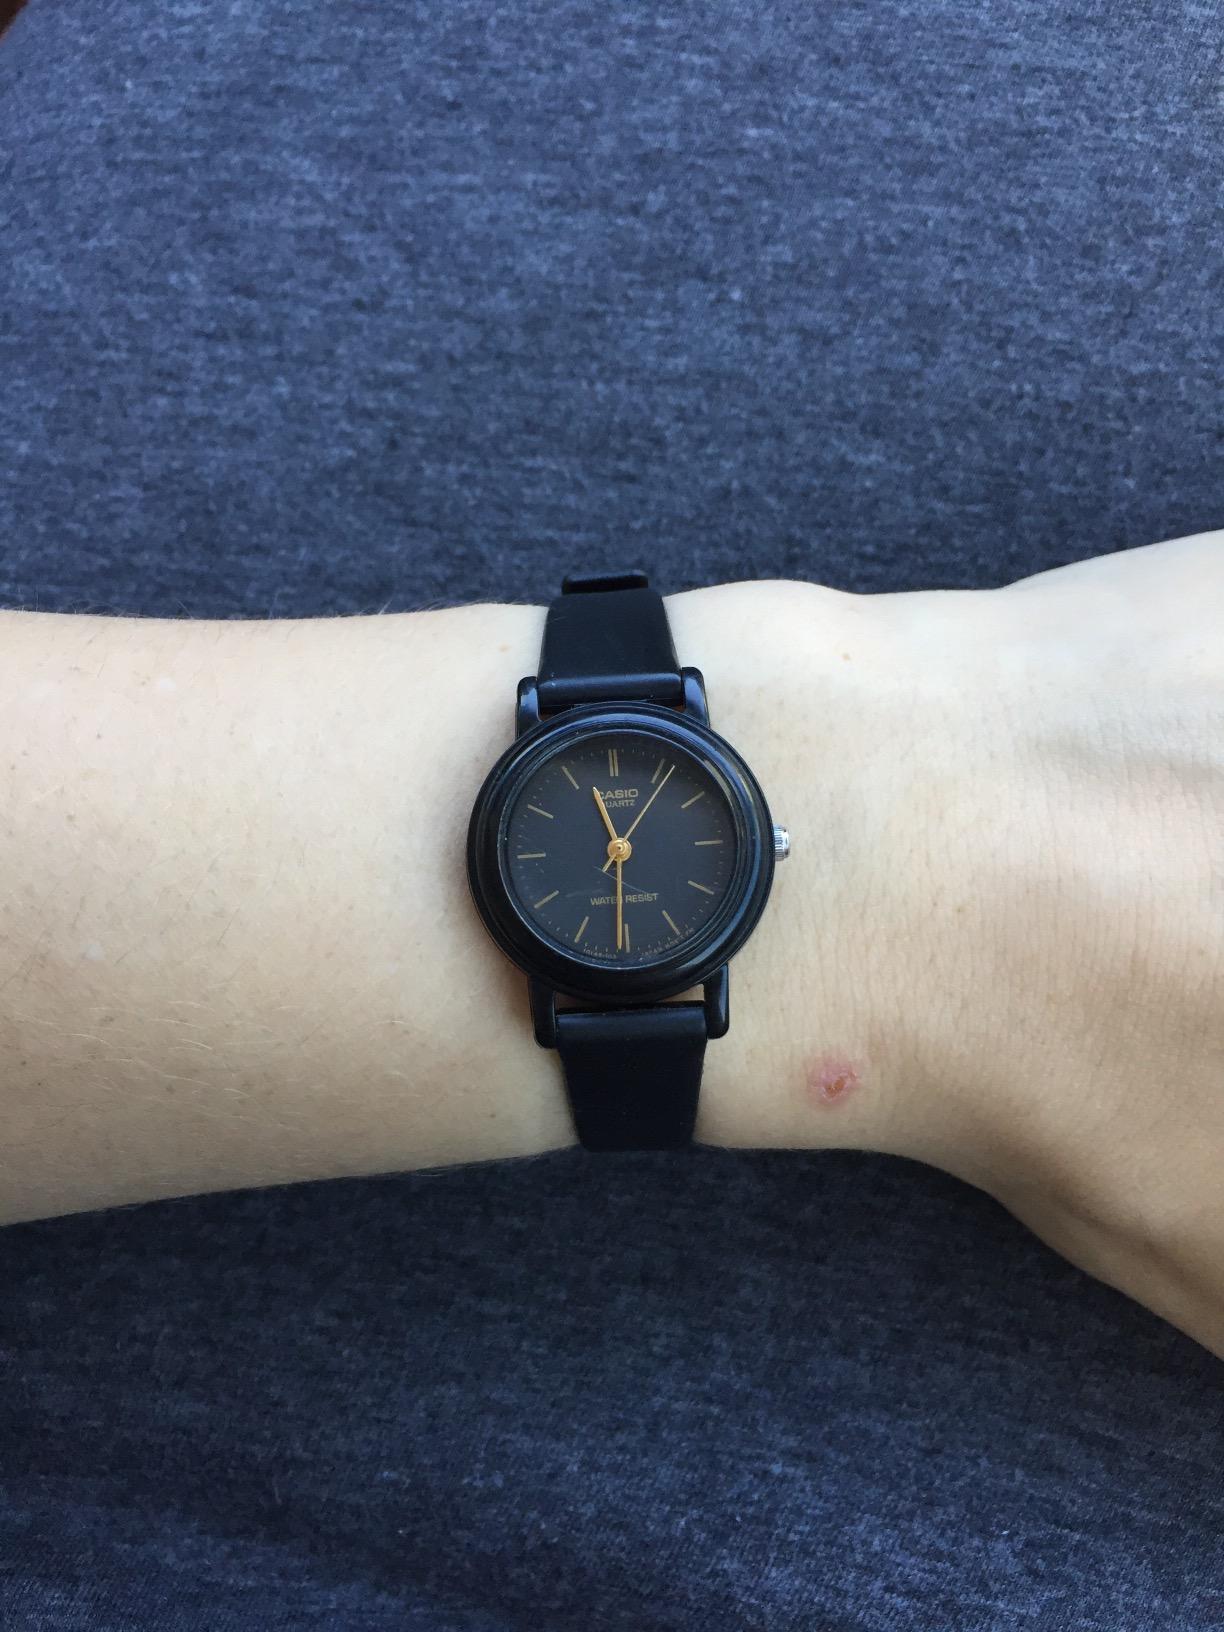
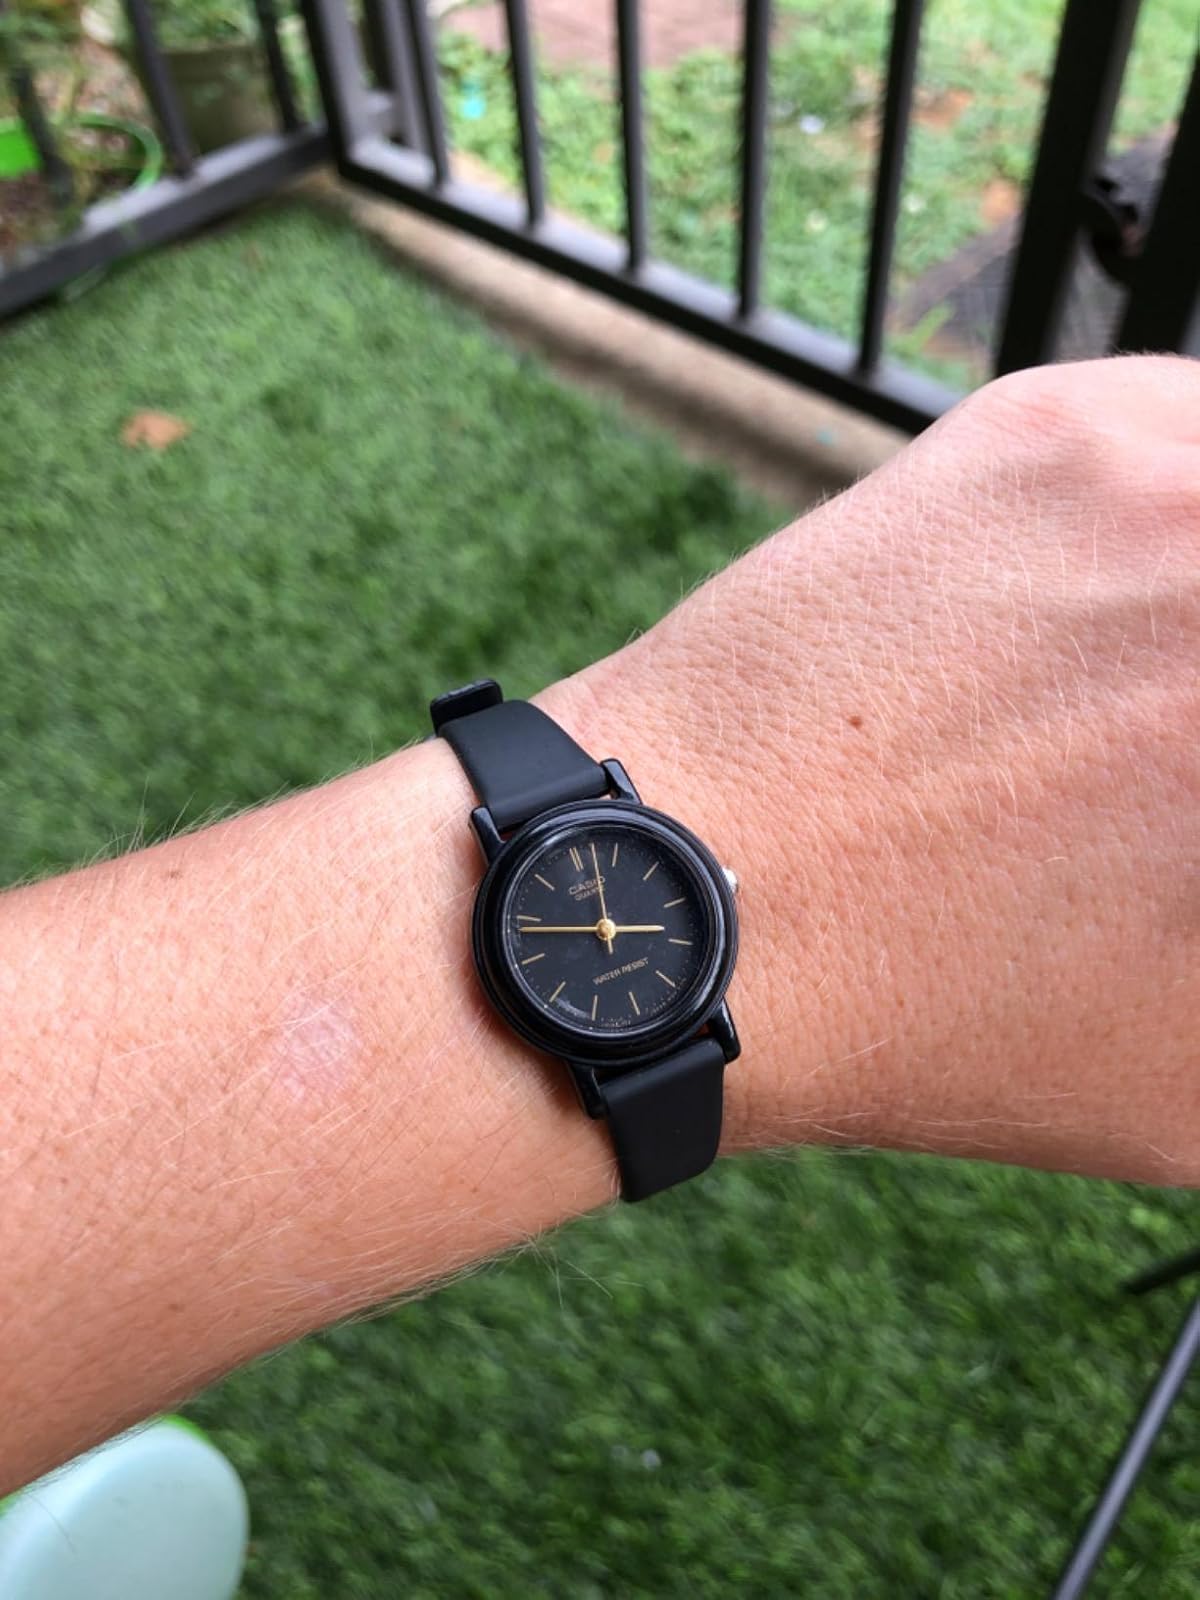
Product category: accessories_watch
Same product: yes